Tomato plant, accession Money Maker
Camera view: horizontal (90 deg, fisheye); turntable rotation: 150 degrees
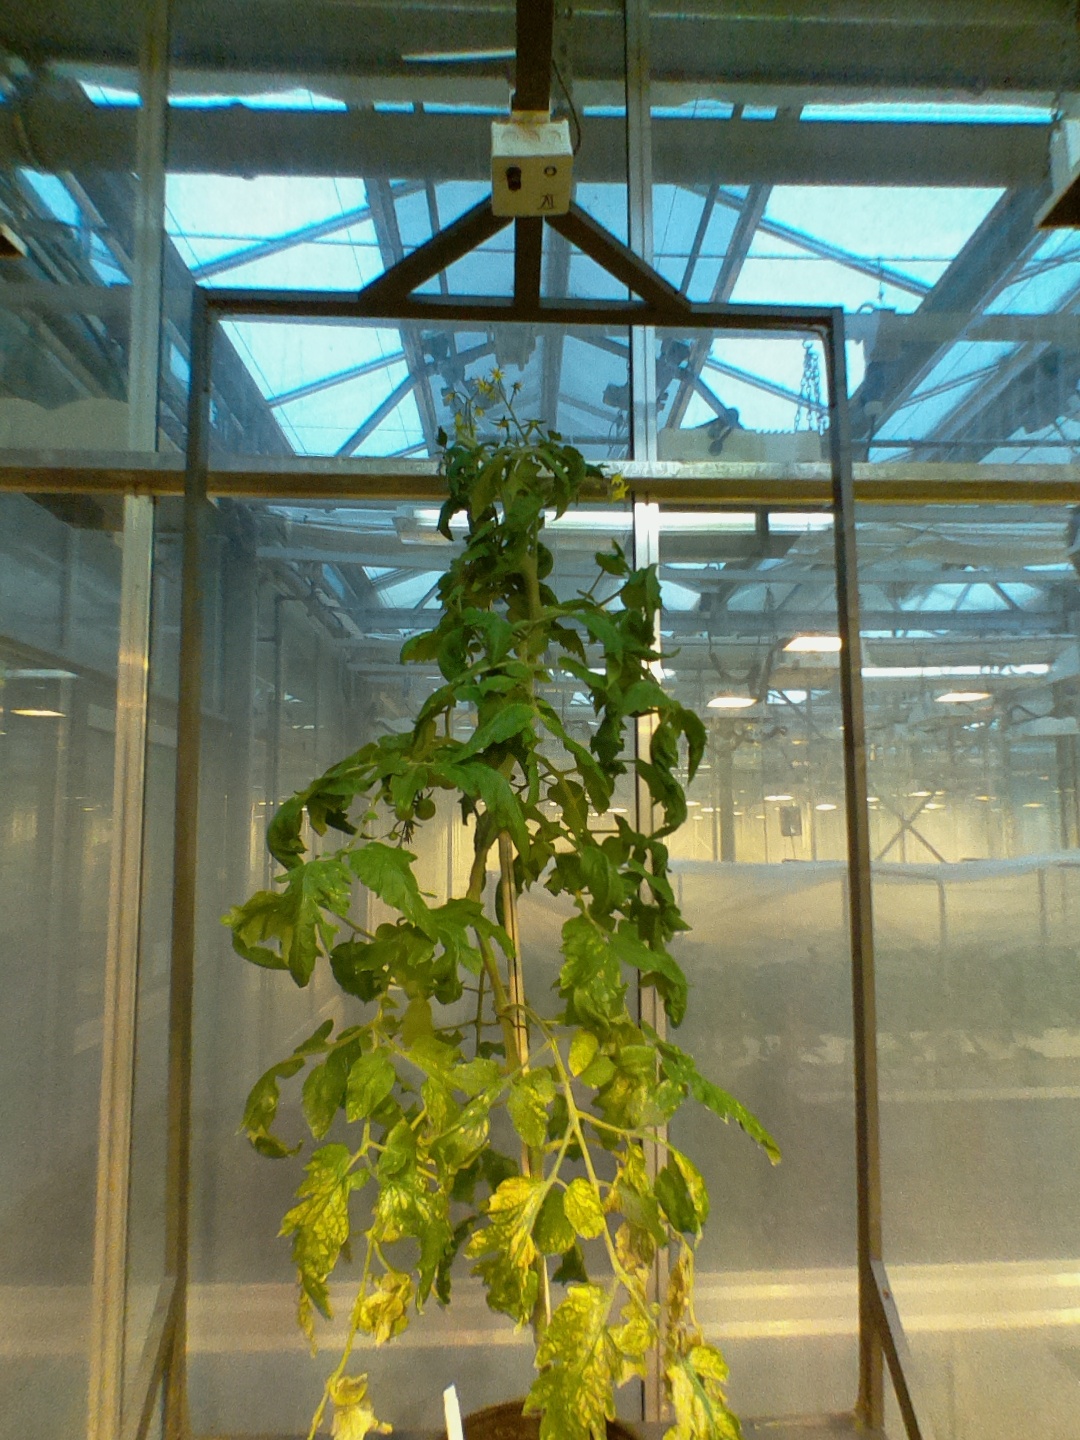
BBCH growth stage 72: 20%-30% of final fruit size